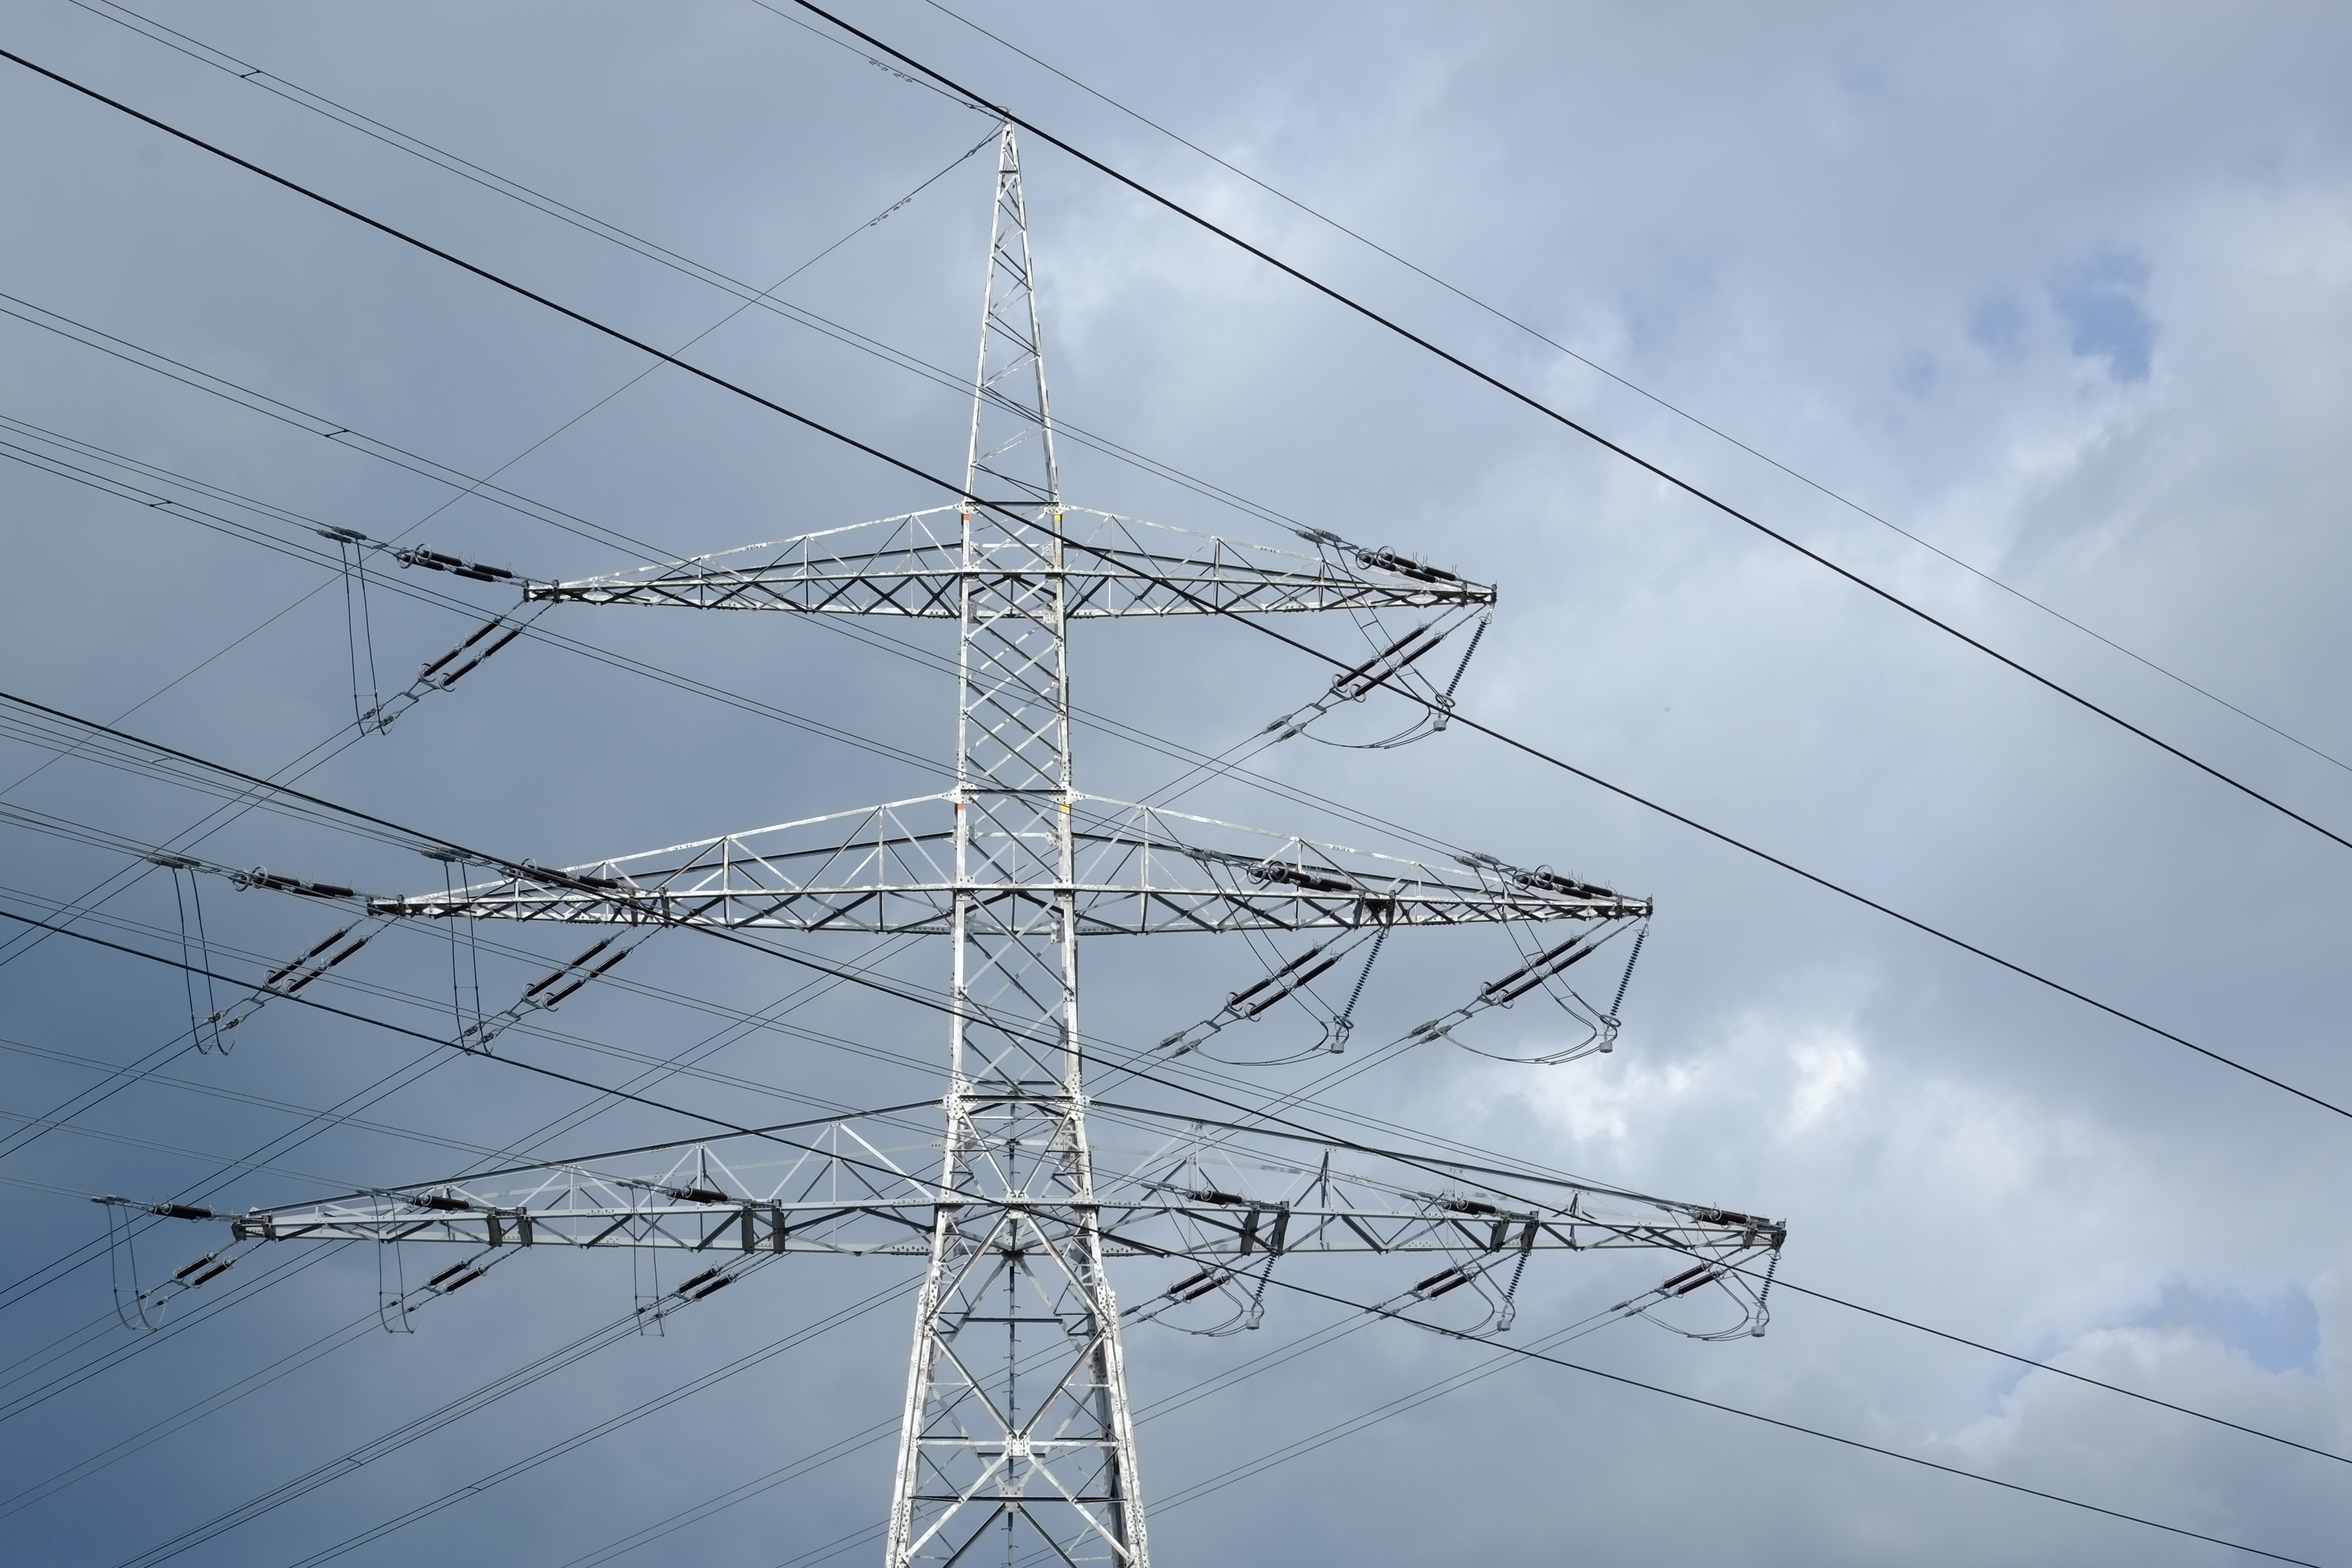
sky, technology, line, tower, power line, mast, blue, electricity, energy, high voltage, current, pylon, lines, clouds, wires, masts, risk, elektrik, voltage, upper lines, strommast, power poles, power supply, power lines, low angle shot, catenary, transmission tower, insulators, reinforce, electro smog, magnetic alternating fields, distribution of electricity, outdoor structure, electrical supply, electronics accessory, overhead power line